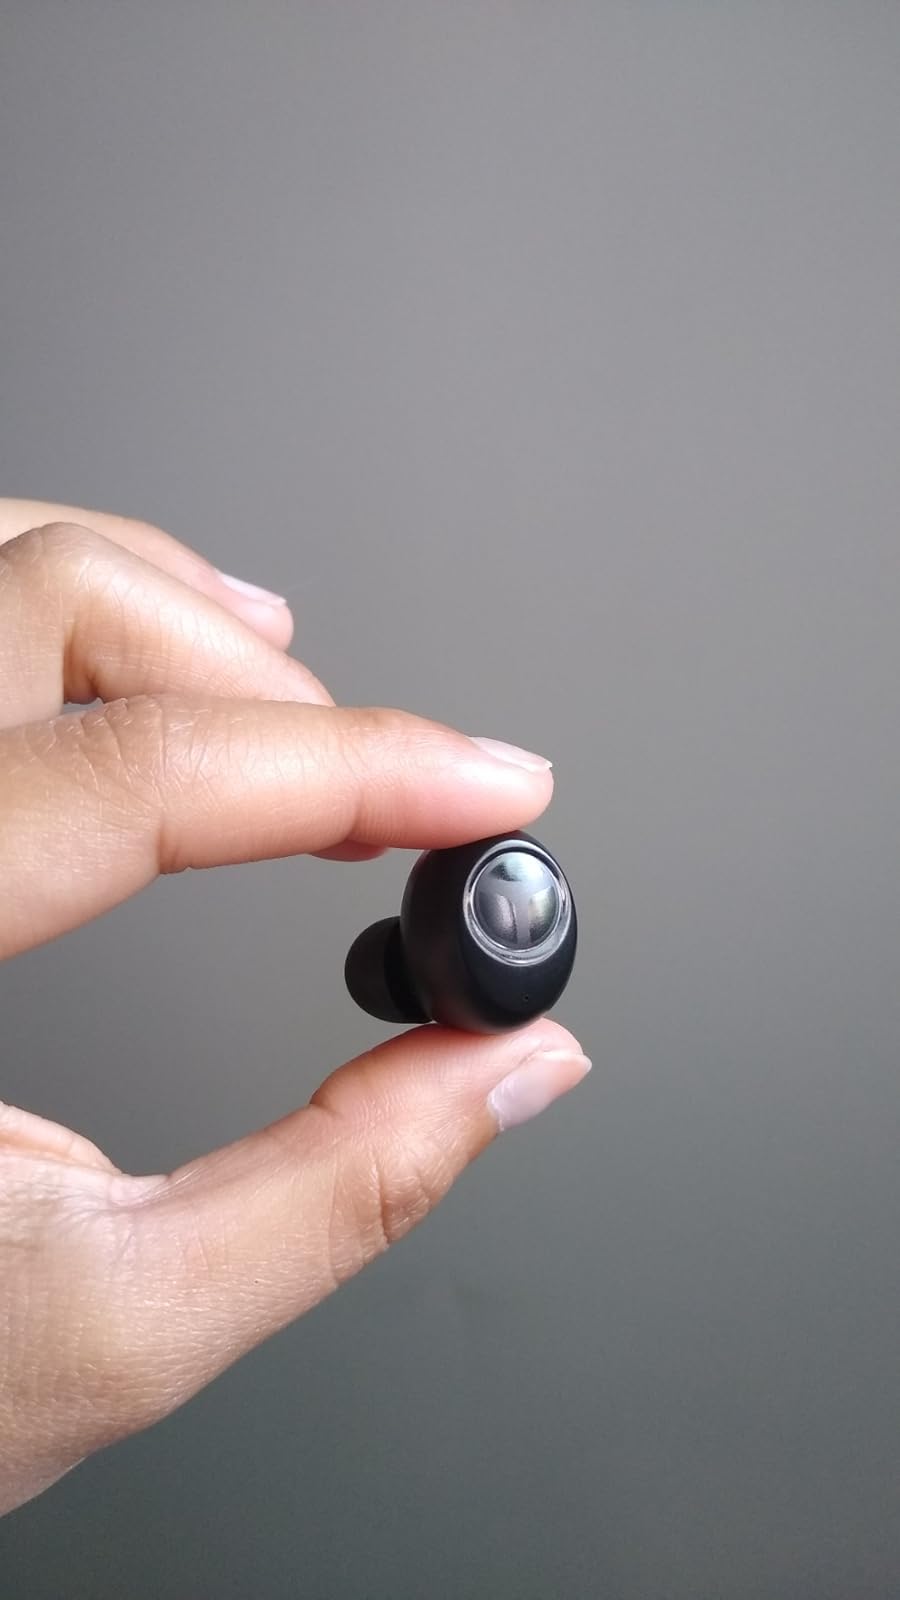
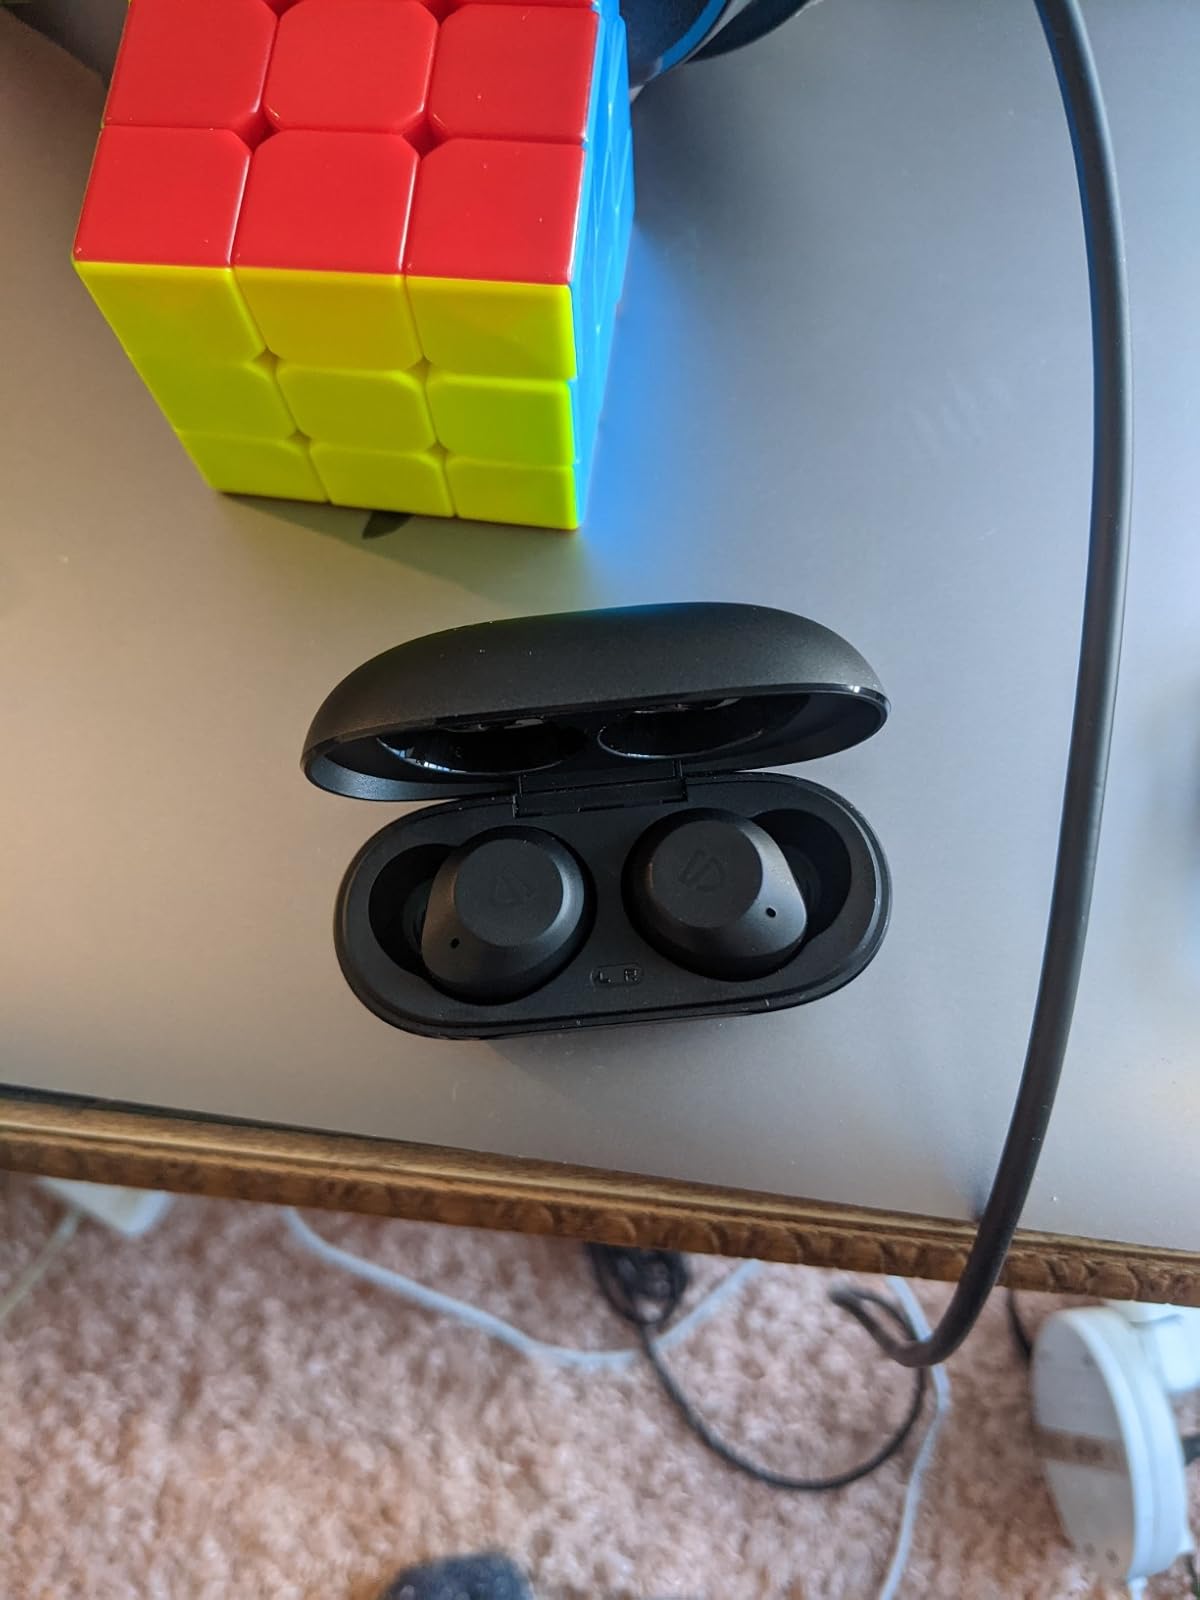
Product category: earbuds
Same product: no